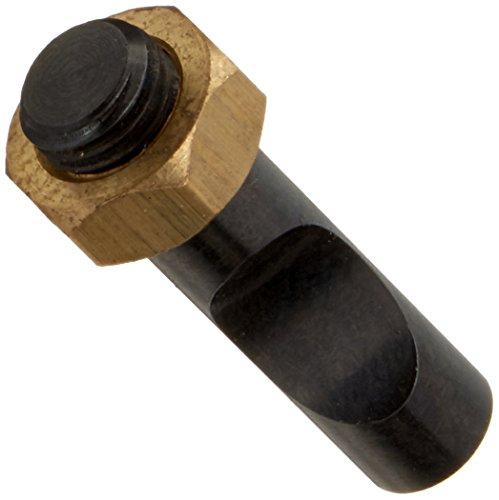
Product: Redcat Racing Carb Nut and Pin
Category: Toys & Games | Hobbies | Remote & App Controlled Vehicles & Parts | Remote & App Controlled Vehicle Parts
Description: Redcat Racing Part Number R013.
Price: $8.54
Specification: ProductDimensions:0.5x0.2x0.2inches|ItemWeight:0.32ounces|ShippingWeight:0.32ounces(Viewshippingratesandpolicies)|DomesticShipping:ItemcanbeshippedwithinU.S.|InternationalShipping:ThisitemcanbeshippedtoselectcountriesoutsideoftheU.S.LearnMore|ASIN:B00E5L1NJM|Itemmodelnumber:R013|Manufacturerrecommendedage:14yearsandup